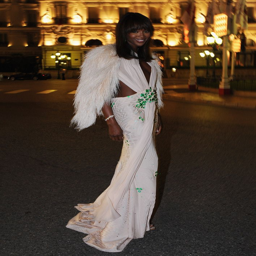
supermodel wearing a dress attends a dinner at terraces after the religious wedding ceremony of person and noble person .